General Motors U platform

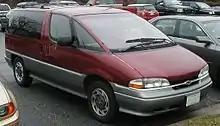
1994-1996 Chevrolet Lumina

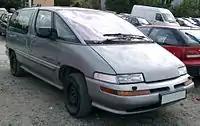
European Pontiac Trans Sport

Released in the fall of 1989 for the 1990 model year, the U platform (GMT199) utilized a galvanized steel space frame underneath composite plastic dent resistant panels similar to those used in Saturn models and the Pontiac Fiero. The vans feature unconventional styling, which some commenters likened it to a DustBuster vacuum cleaner.